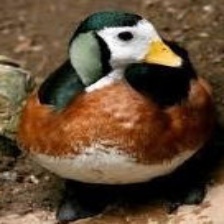
Species: AFRICAN PYGMY GOOSE
Scientific name: NETTAPUS AURITUS
ImageNet parent category: goose